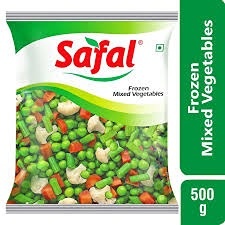
SAFAL MIXED VEG 500GM
Brand: SAFAL
Category: Food, Beverages & Tobacco > Food Items > Fruits & Vegetables > Fresh & Frozen Vegetables > Vegetable Mixes